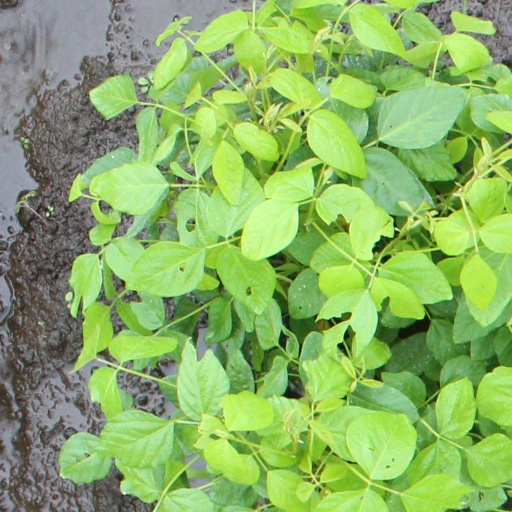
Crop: soybean